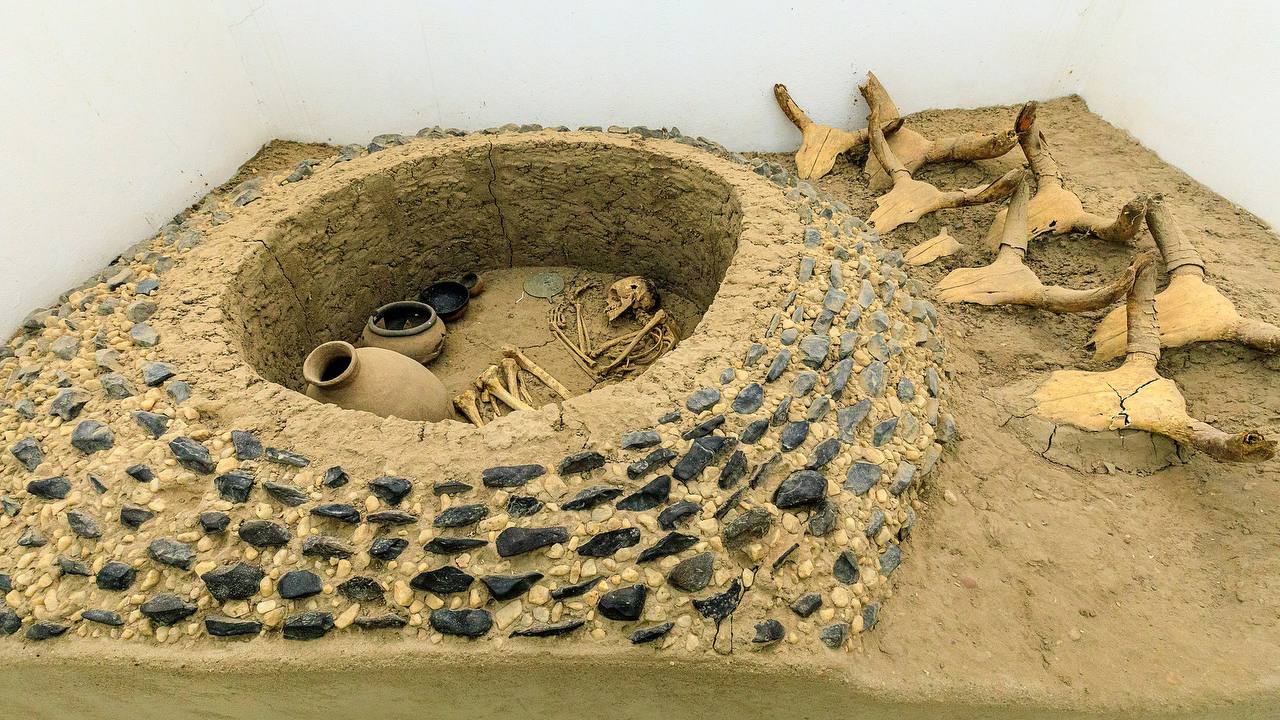
الوصف بالفصحى: مقبرة كوشية ملكية تحتوي جرة فخارية بالداخل، ومحاطة بقرون ثيران
الوصف بالعامية السودانية: مقبرة كوشية ملكية جواها جثة و قلل وجمبها قرون تيران
التصنيف: Local Culture & Objects